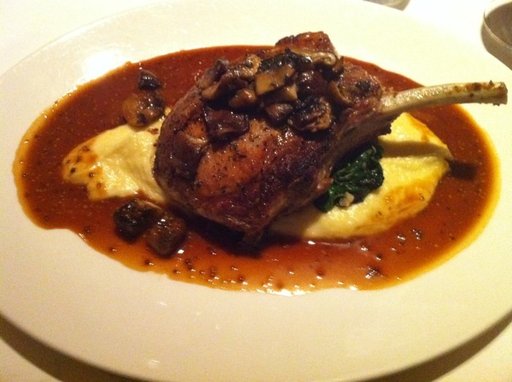
Label: pork_chop